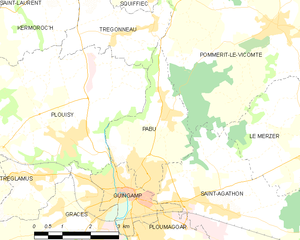
Pabu [paby] est une commune française située dans le département des Côtes-d'Armor, en région Bretagne.